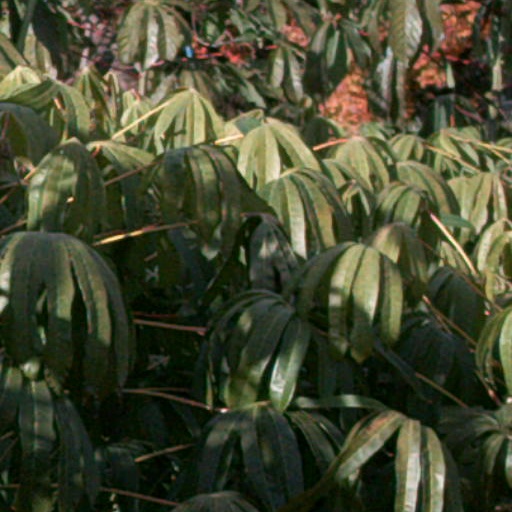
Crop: cassava